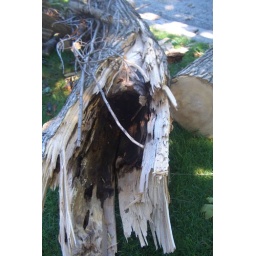
The storm of 8/23/07 ripped out a big tree in front of our house